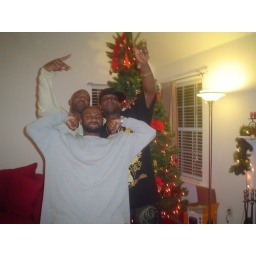
what up people we standing by the christmas tree